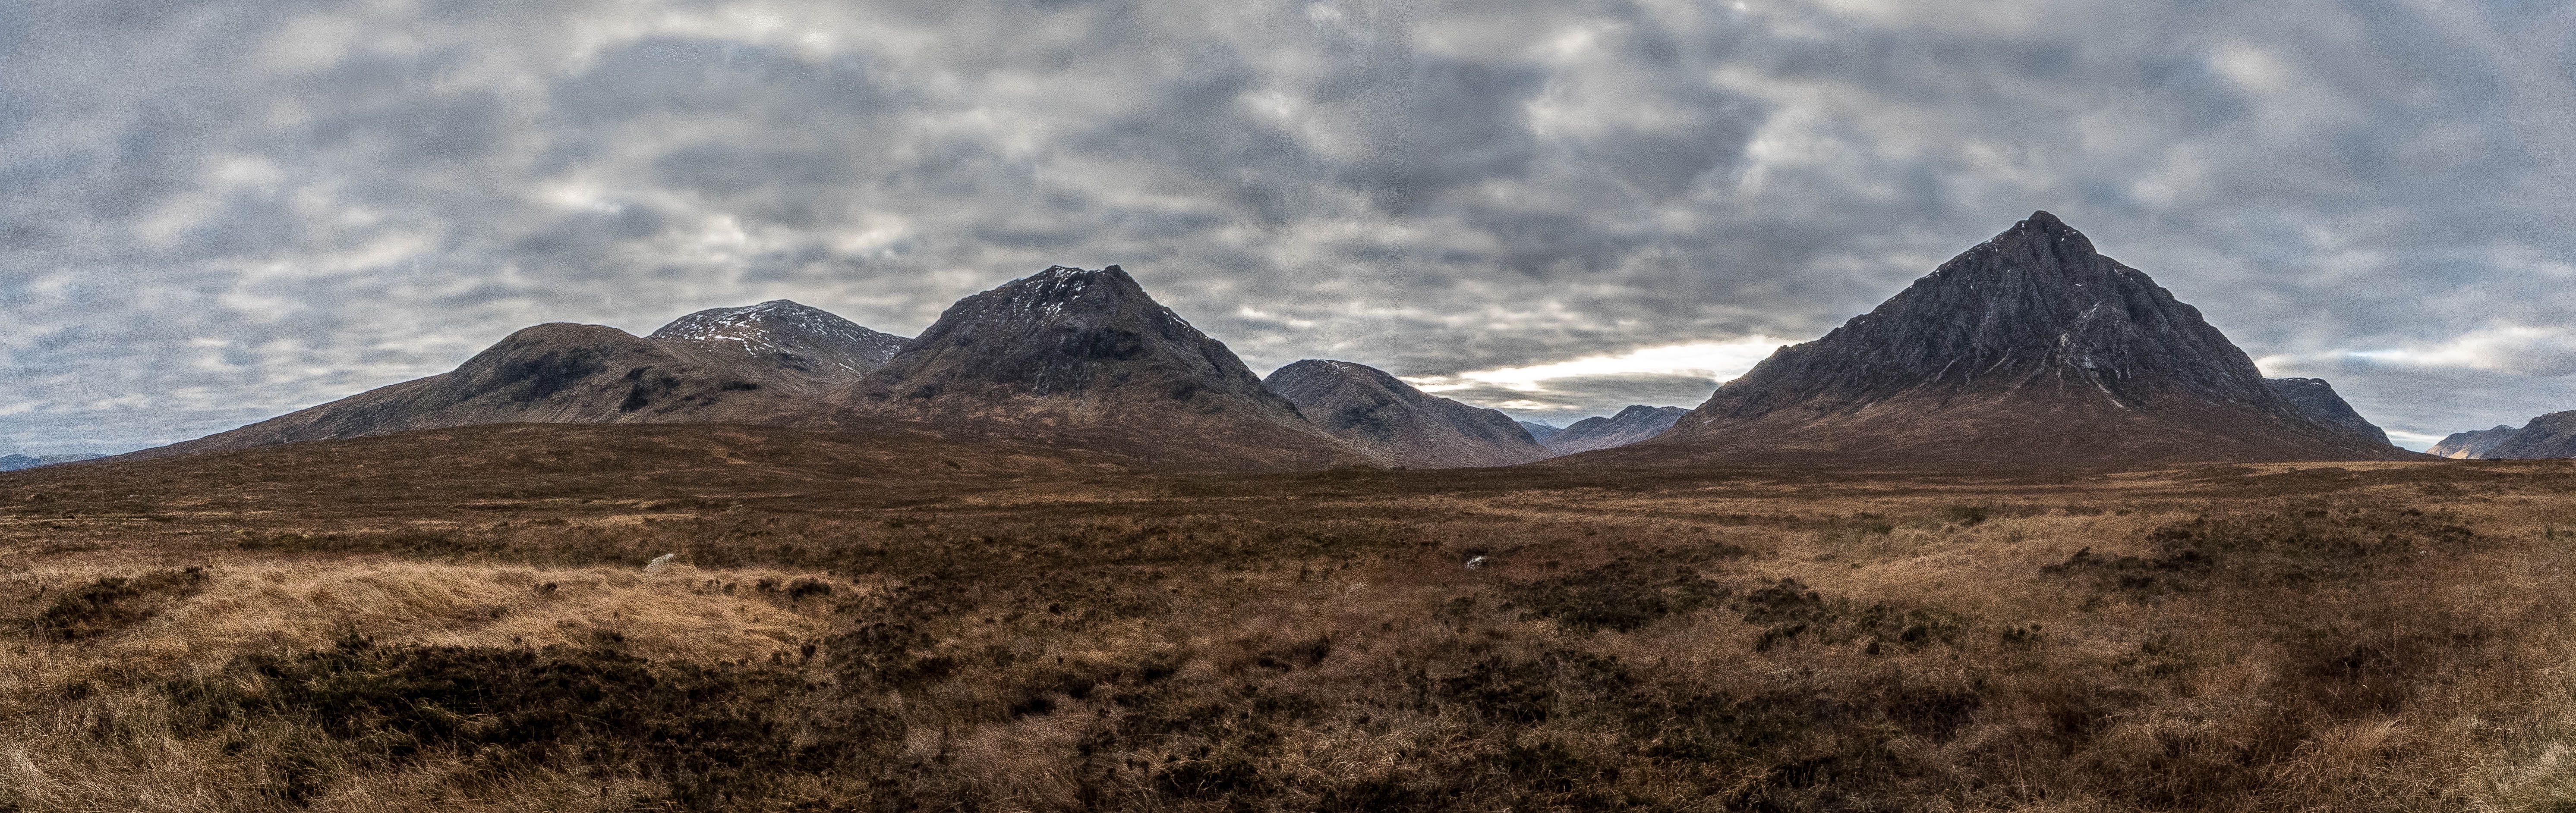
landscape, rock, wilderness, mountain, hill, mountain range, ridge, plain, summit, geology, badlands, plateau, fell, ecosystem, butte, steppe, landform, stratovolcano, geographical feature, mountainous landforms